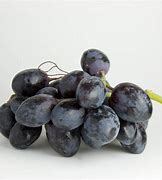
Label: Grapes